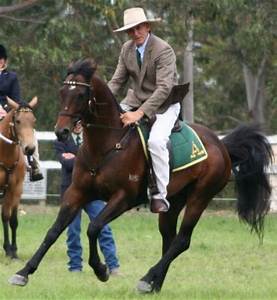
Label: cavallo